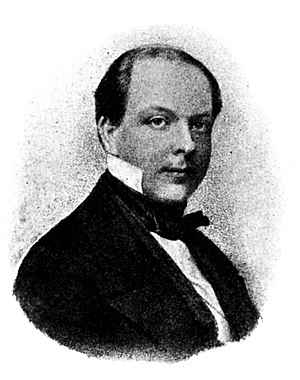
Albrecht Theodor Middeldorpf
Albrecht Theodor Middeldorpf var en tysk kirurg.